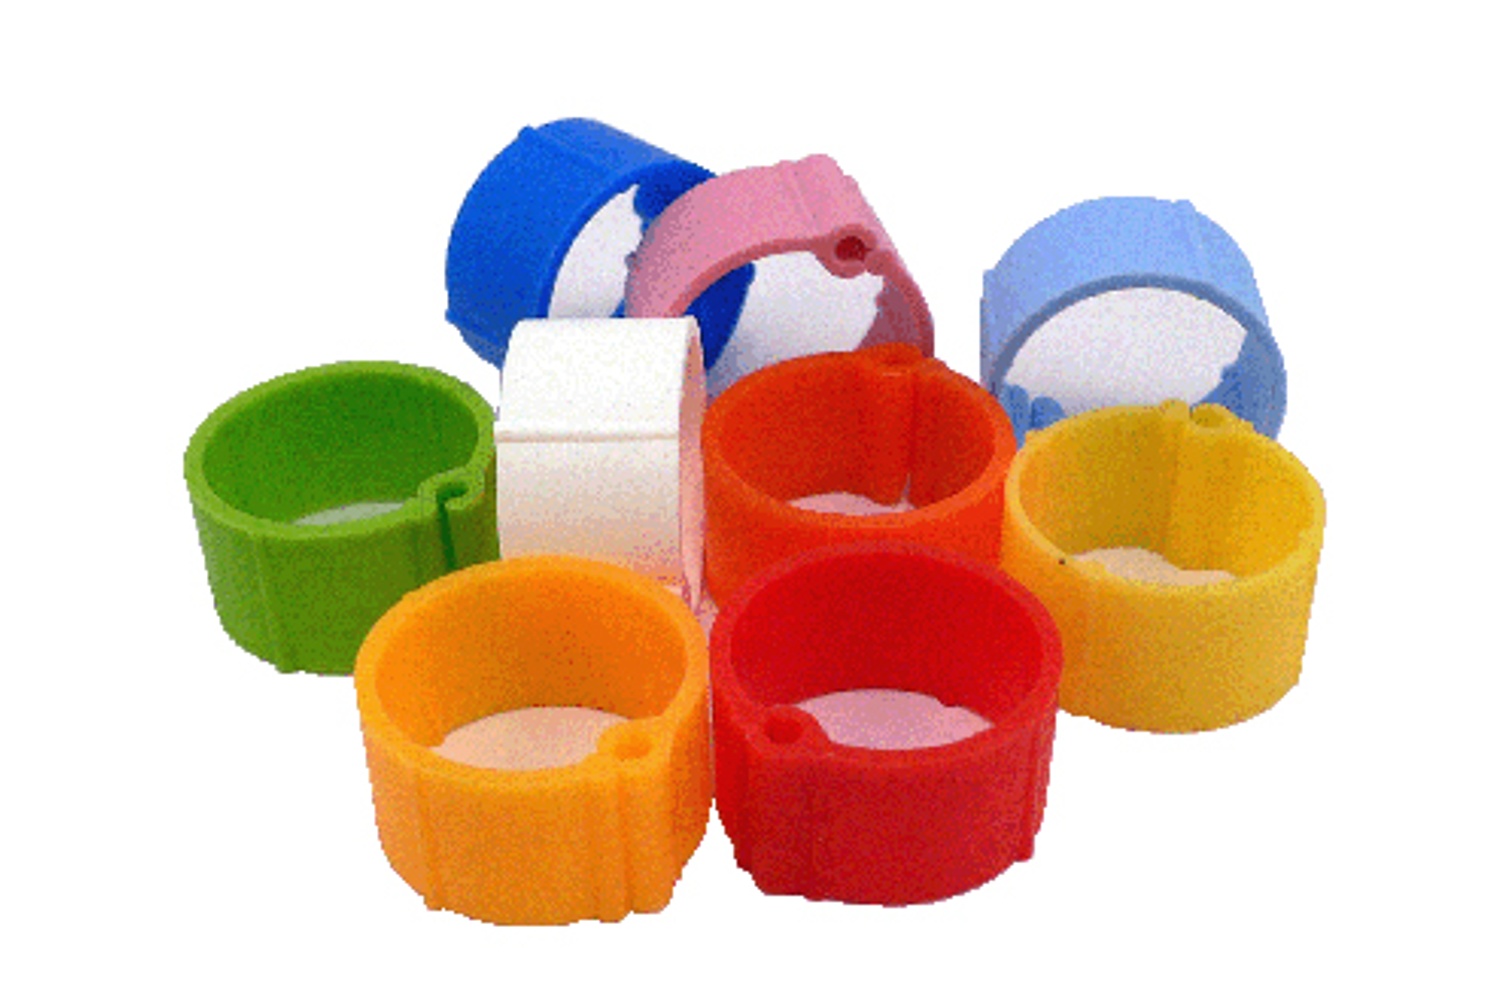
Plastic Click Leg Rings 16mm - Poultry
Explore our Plastic Click Leg Rings, perfect for poultry identification and management. Each 16mm leg ring is designed for easy application, ensuring secure fitting and visibility for your chickens, ducks, and other birds. Made from durable, lightweight plastic, these colorful leg rings provide a practical solution for flock management and will help you keep track of individual birds effortlessly. Price is for one randomly selected color, but we also offer bulk purchasing at a discounted price, making it economical for farms or poultry enthusiasts. Whether you are a backyard bird keeper or a commercial enterprise, our Plastic Click Leg Rings enhance your poultry monitoring system, offering both functionality and convenience. These leg rings are an essential accessory for anyone looking to maintain an organized poultry operation. Shop now at Smartfox AU and streamline your poultry care with our reliable identification solutions! Plastic Click Leg Rings 16mm - Poultry Price is for one ring - colour selected at random Can be supplied in bulk at a discoutned price
Brand: BROOKLANDS-SF
Category: Animals & Pet Supplies > Pet Supplies > Pet ID Tags